Thomas F. Mulledy

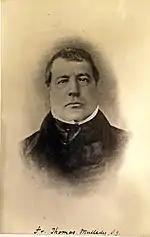
Oval portrait photograph of Thomas Mulledy

Thomas Mulledy was born on August 12, 1794, in Romney, Virginia (today part of West Virginia), to Irish immigrant parents. His father, also named Thomas Mulledy, was a poor farmer. His mother, Sarah Cochrane, from Virginia, was not Catholic. So the two could marry, they obtained a canonical dispensation, and agreed that their sons would be raised Catholic, while their daughters would be raised Protestant. Before receiving any higher education, Thomas Mulledy and his brother, Samuel, taught at the Romney Academy in their hometown. Like his brother, Samuel went on to become a Jesuit and the president of Georgetown College.